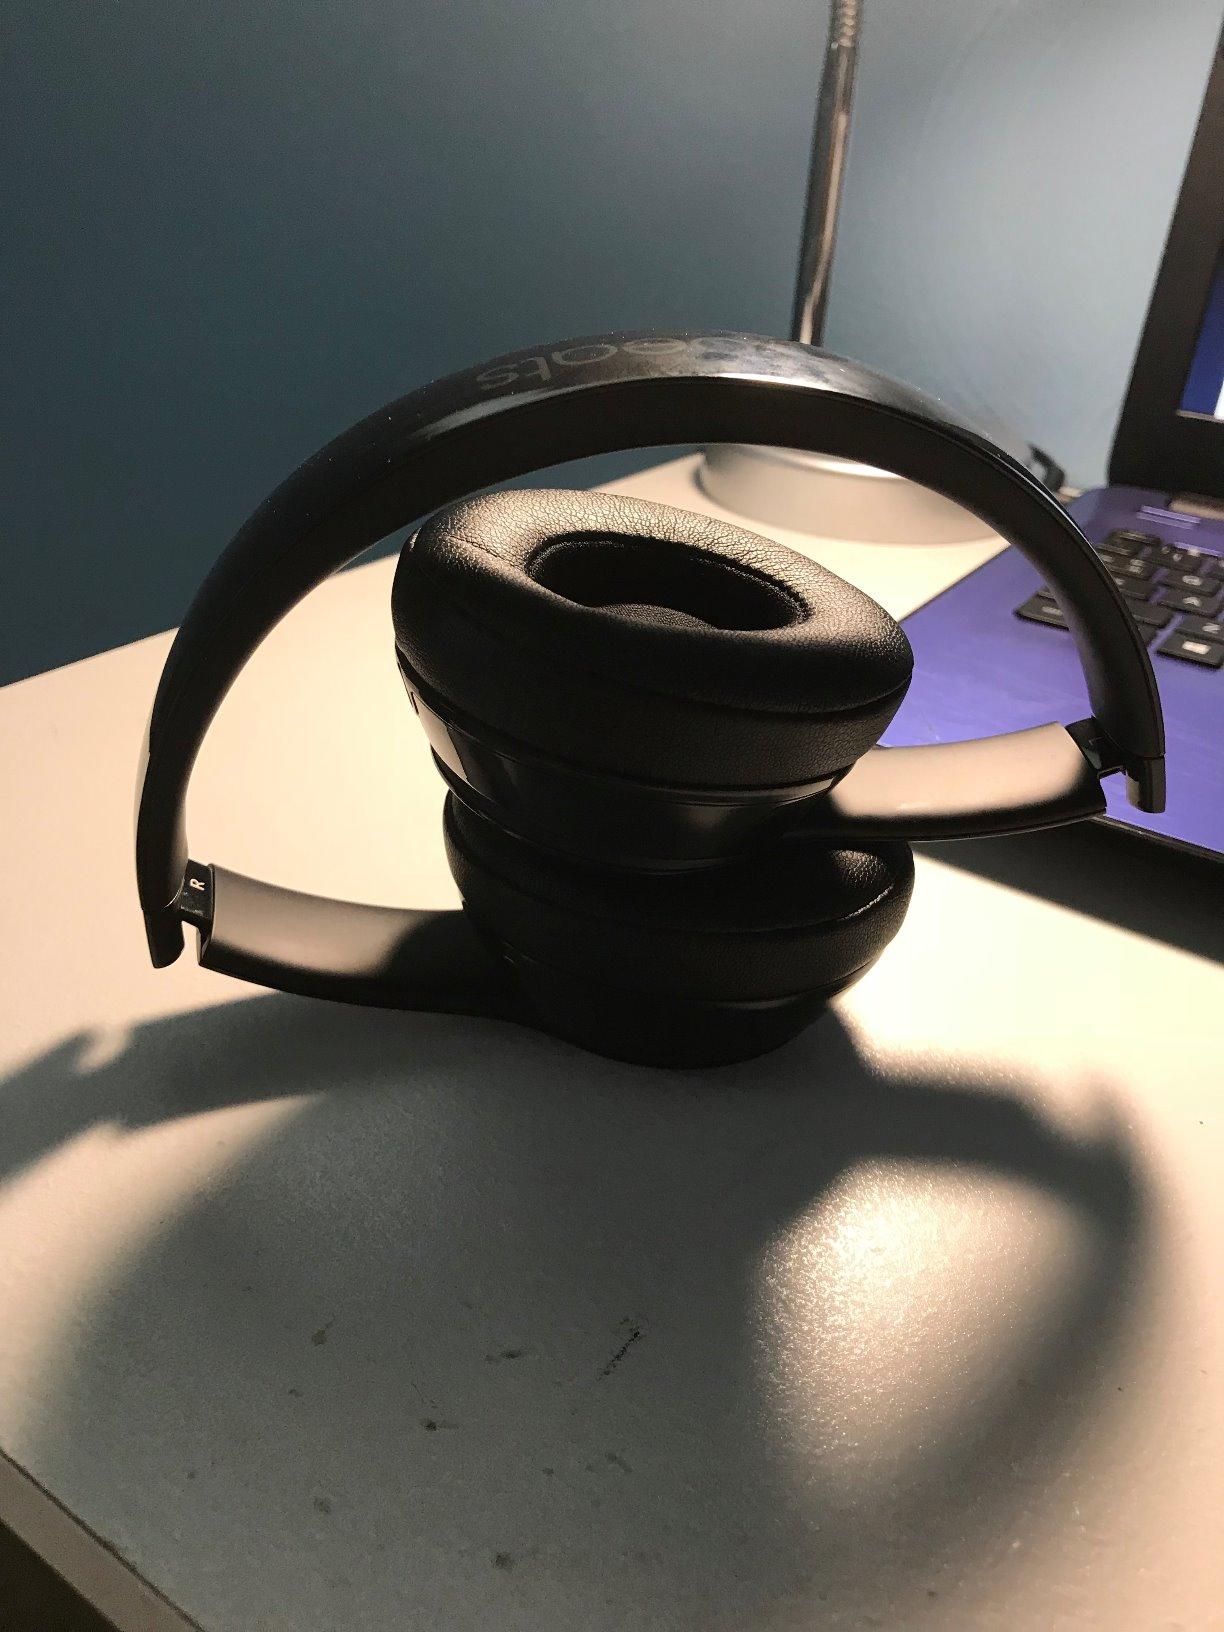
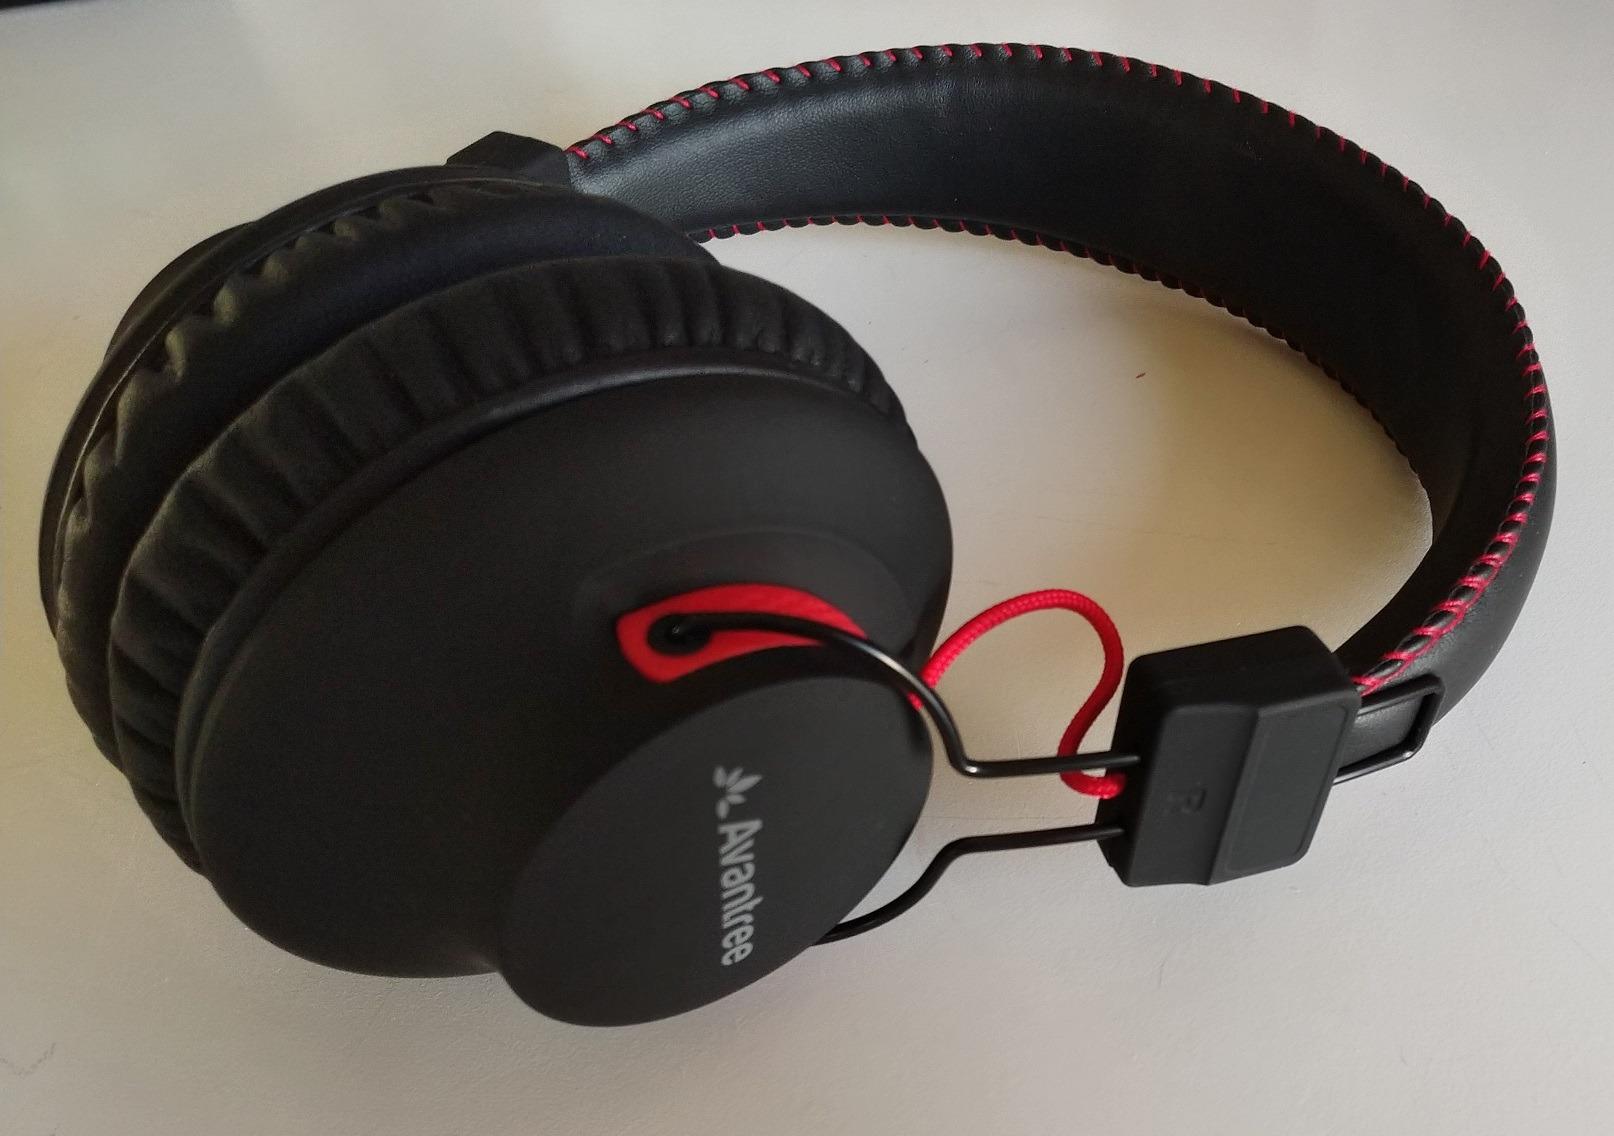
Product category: headphones
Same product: no